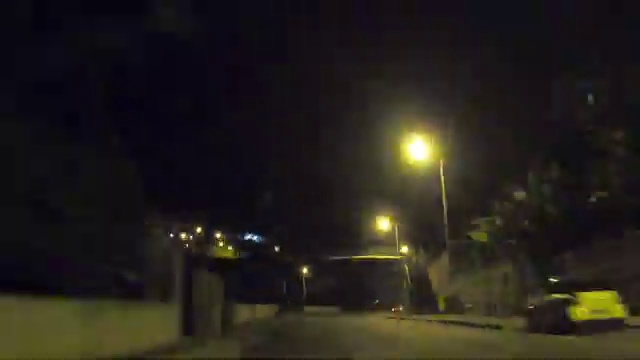
Fire: no
Smoke: no